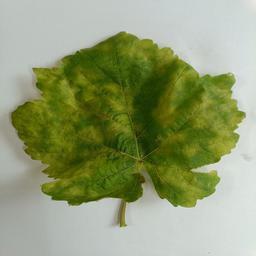
Label: Downy Mildew